The Florida Star

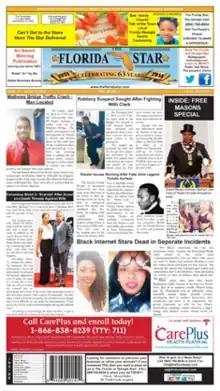
The 19 April 2014 front page of "The Florida Star"

The Florida Star is a weekly newspaper in Jacksonville, Florida. Founded in 1951 to cater to Jacksonville's African American community, it is the oldest African-American newspaper in Northeast Florida.